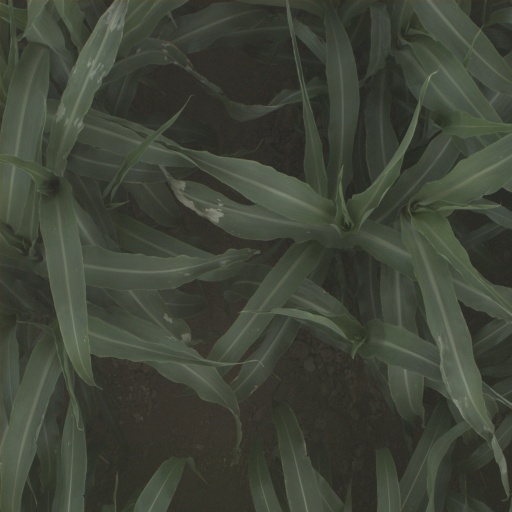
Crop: sorghum